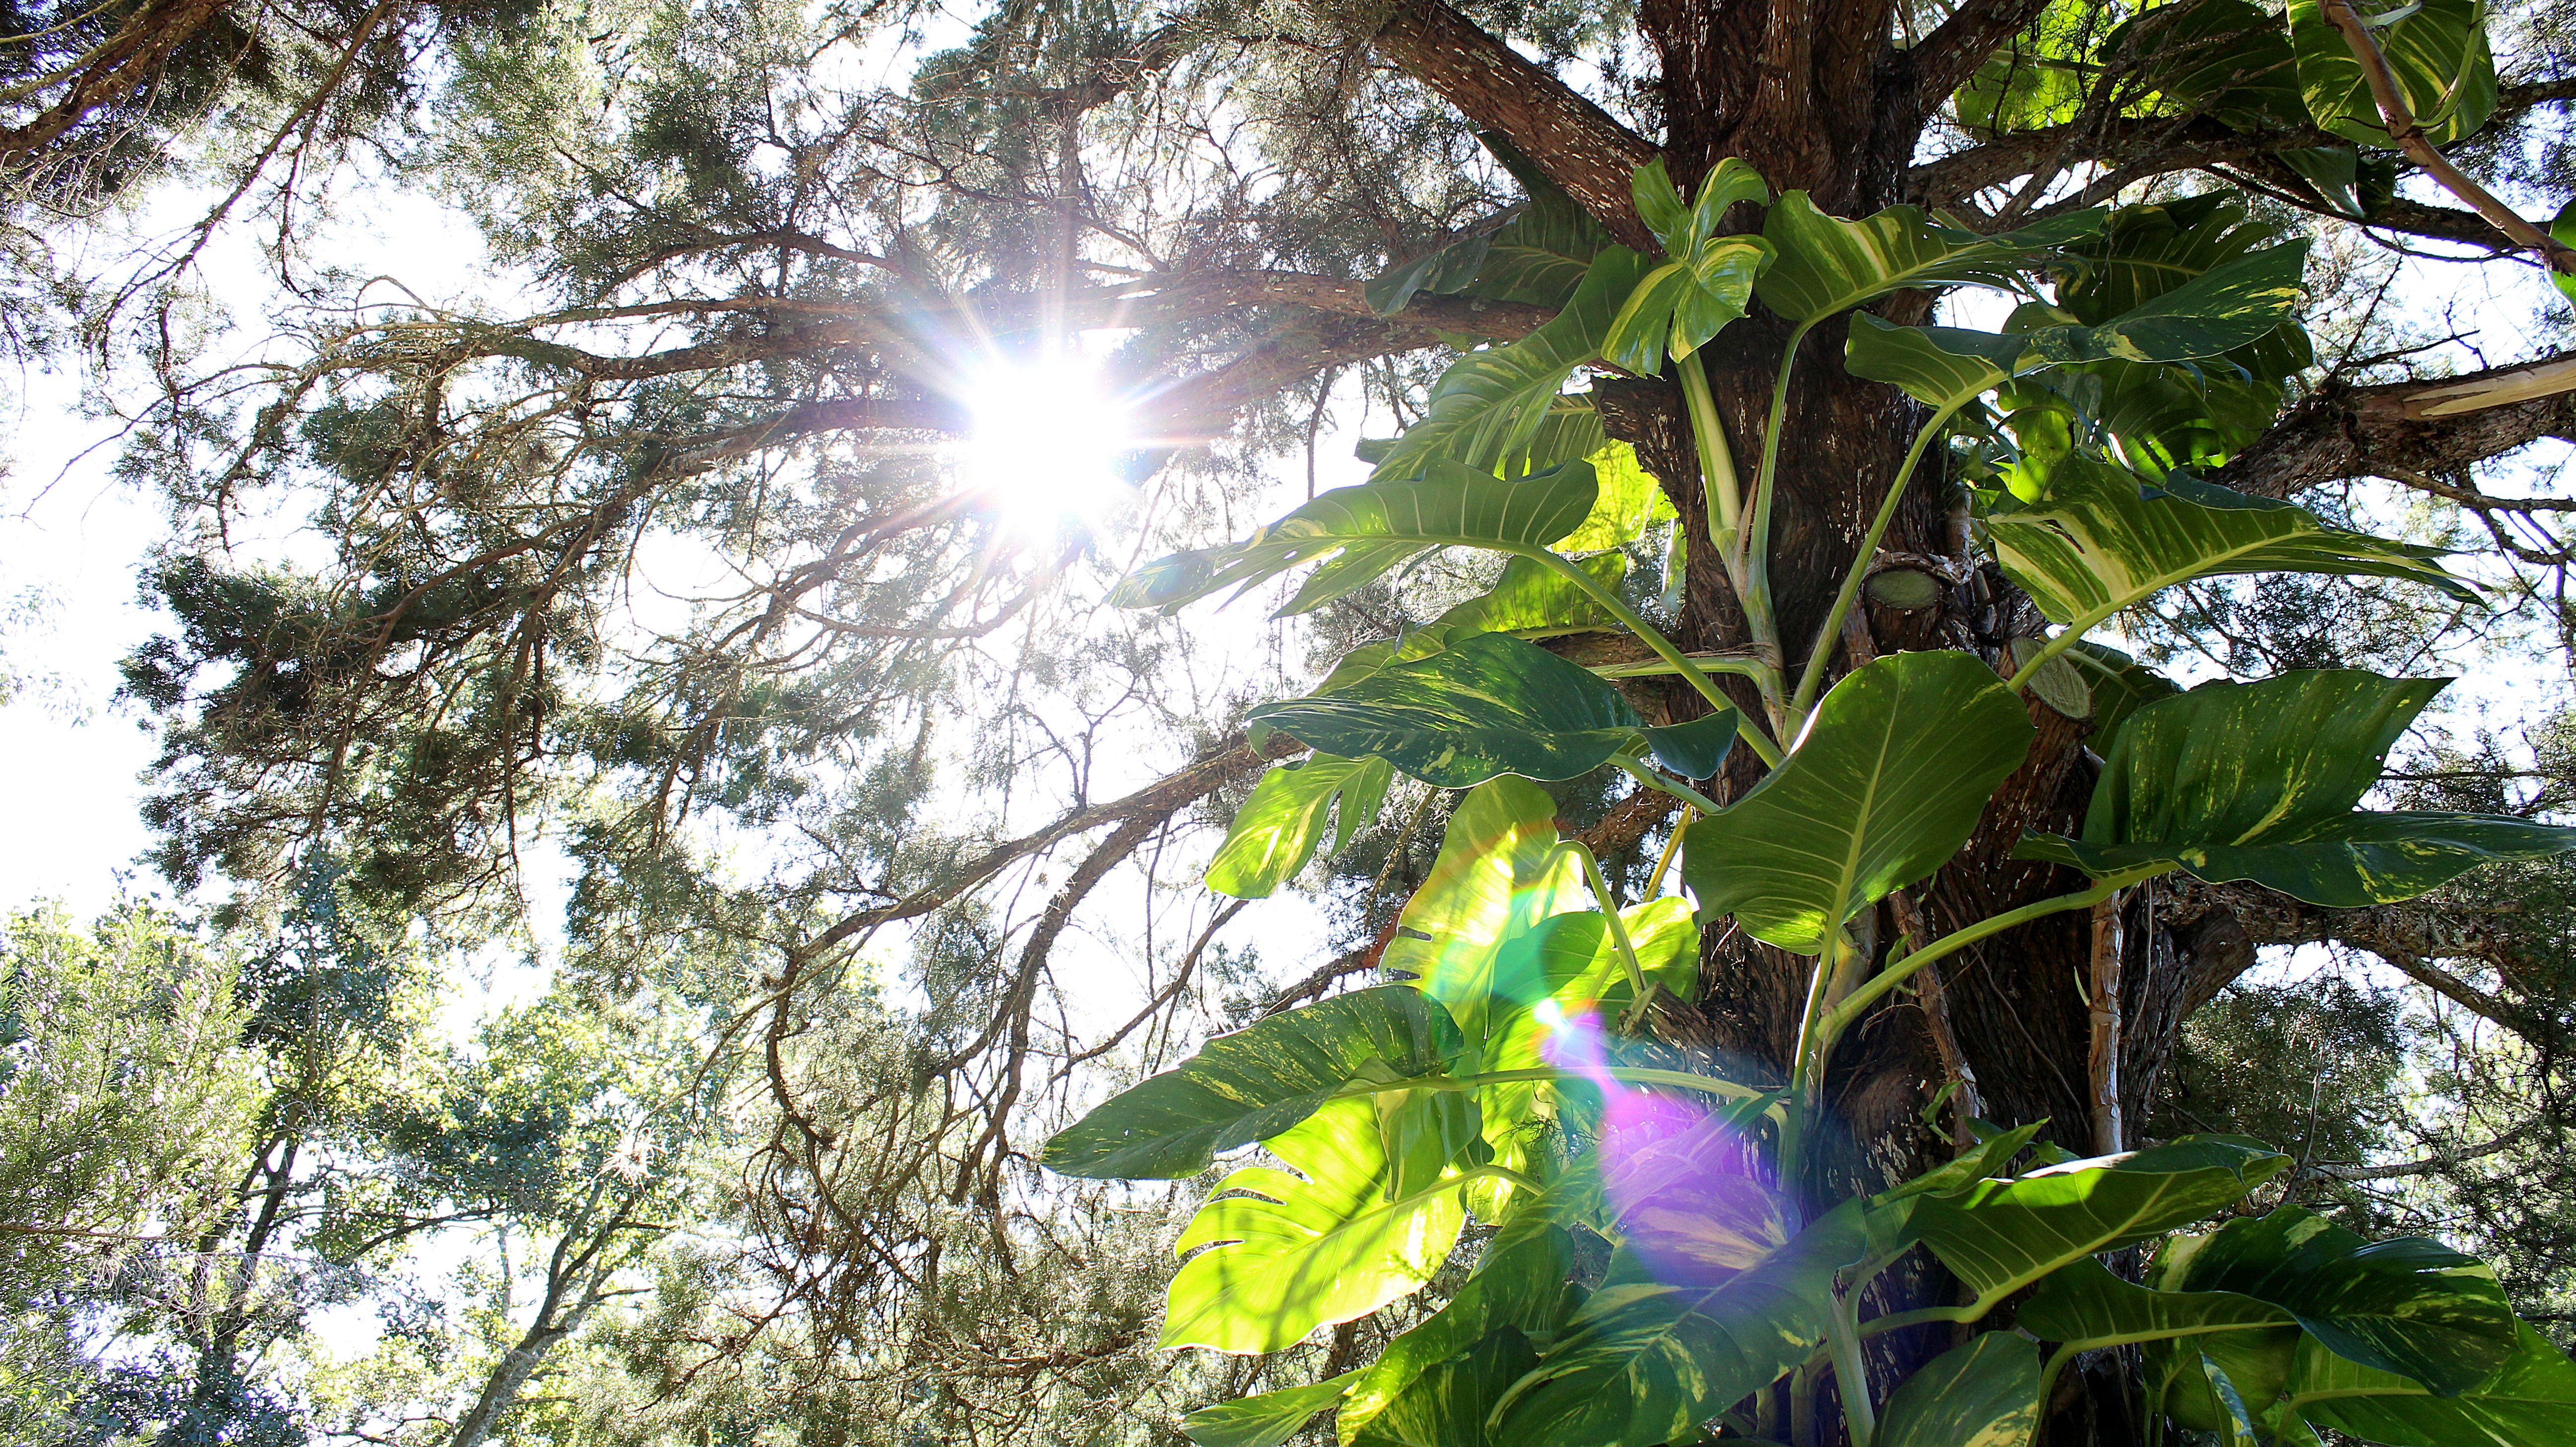
tree, nature, forest, outdoor, branch, light, plant, sun, vine, sunlight, leaf, flower, summer, foliage, spring, green, jungle, lens, produce, peaceful, natural, park, glow, botany, garden, flora, lens flare, outdoors, flare, vegetation, rainforest, day, woodland, habitat, tropics, flowering plant, natural environment, woody plant, land plant